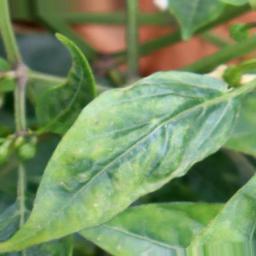
Label: nutritional